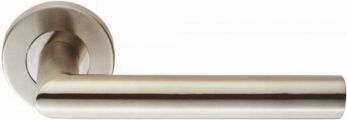
Label: straight